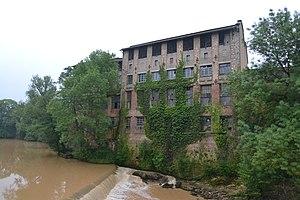
Ancienne mégisserie, Graulhet (Tarn, France).
Graulhet est une commune française située dans le département du Tarn en région Occitanie.